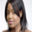
Label: woman